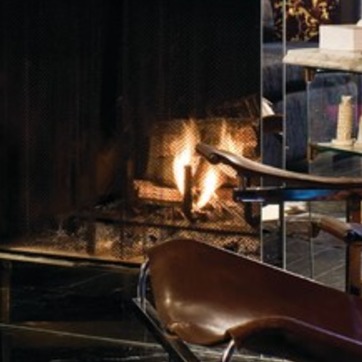
Material: other